Sino-Albanian split

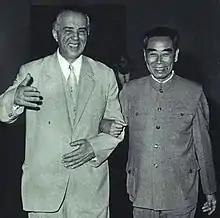
Enver Hoxha and Zhou Enlai in 1966

Griffith wrote in the early 60s that "Albanian documents are notable for their tone of extreme violence and defiance. A remarkable combination of traditional Balkan fury and left-wing Marxist-Leninist fanaticism, the Albanian anti-Khrushchev polemics... were certainly much more extreme than the relatively moderate, flowery, and above all 'correct' language in which the Chinese Communists have normally couched their most icy blasts against Moscow... It seems doubtful that Peking initiated or even necessarily approved the intensity and extent of the Albanian verbal violence... they quite possibly could not or did not feel it wise to restrain him." One author noted that "Hoxha's speech [to the November 1960 Conference] so vehemently denounced Khrushchev that even the Chinese delegates looked embarrassed."